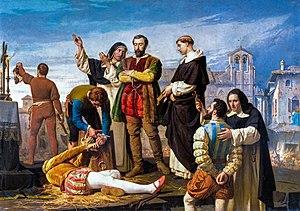
Cette page concerne l'année 1521 du calendrier julien.
L’Exposition nationale des beaux-arts était un événement qui avait régulièrement eu lieu en Espagne et particulièrement à Madrid de la deuxième moitié du XIXᵉ siècle à la deuxième moitié du XXᵉ. Ces expositions sous forme de concours sont instaurées par le Décret royal d'Isabelle II du 28 décembre 1853. C'était la plus grande exposition officielle d'art espagnol à laquelle prenaient part des artistes vivants.
La province de Valladolid est l'une des neuf provinces de la communauté autonome de Castille-et-León, dans le nord-ouest de l'Espagne. Elle compte une population de 520 716 habitants pour un total de 225 municipalités, une superficie de 8 110 km² et une densité de population de 64,19 hab/km². Sa capitale est la ville de Valladolid. Cette province se distingue par un des plus hauts indices de développement humain dans le monde, s'expliquant par le haut index atteint par le niveau d'éducation, un des meilleurs d'Espagne.
Juan de Padilla est un hidalgo et révolutionnaire castillan, connu pour sa participation à la guerre des Communautés de Castille.
La guerre des Communautés de Castille, menée par les comuneros, est un soulèvement armé des villes intérieures de la couronne de Castille, tout particulièrement Tolède et Valladolid, contre le pouvoir royal entre 1520 et 1521, c'est-à-dire au début du règne de Charles Iᵉʳ d'Espagne.